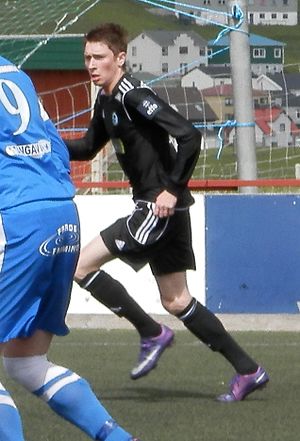
Kaj Leo í Bartalsstovu
Kaj Leo í Bartalsstovu i 2012
Kaj Leo í Bartalsstovu er en færøsk professionel fodboldspiller, der spiller for Fimleikafélag Hafnarfjarðar som midtbanespiller. Han spiller også for Færøernes fodboldlandshold.